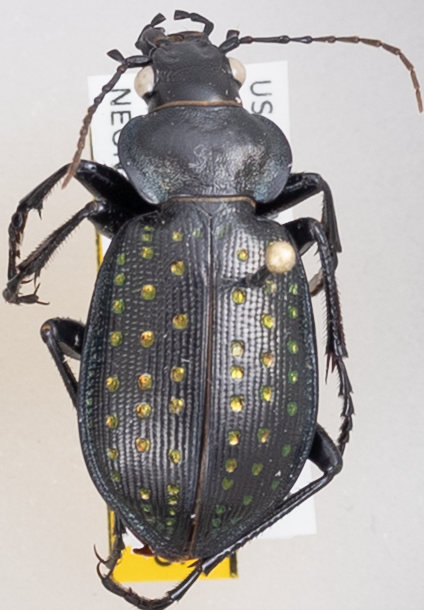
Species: Calosoma calidum
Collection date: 2019-06-11
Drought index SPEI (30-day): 1.19
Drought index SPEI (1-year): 1.382
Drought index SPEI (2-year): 0.9